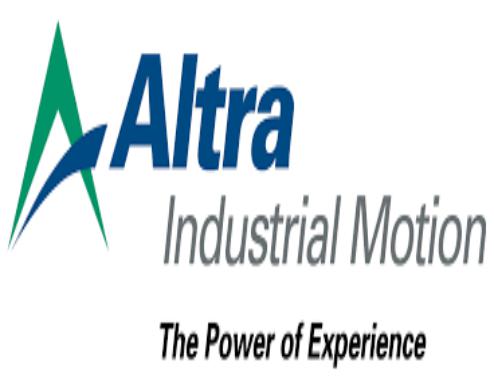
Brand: Altra
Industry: Clothes